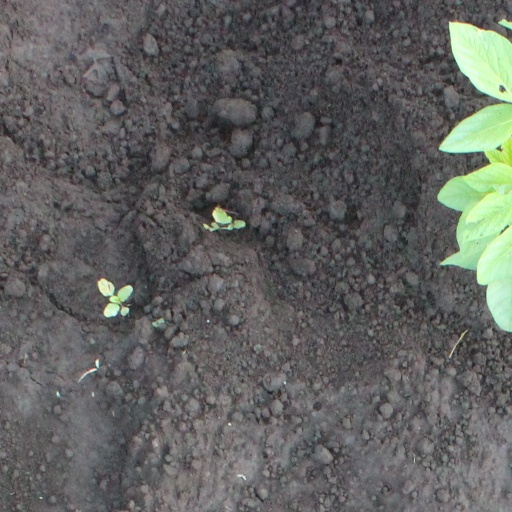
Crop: soybean